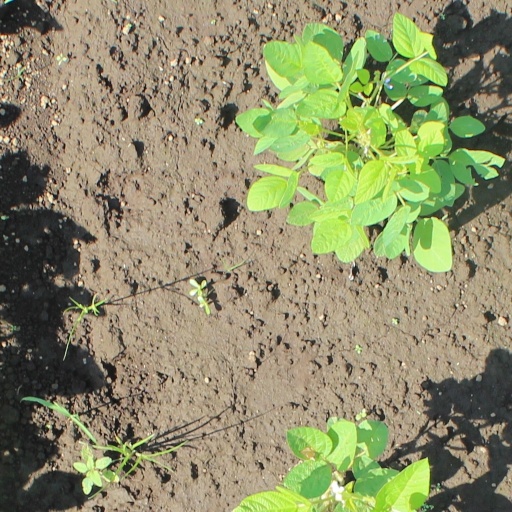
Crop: soybean